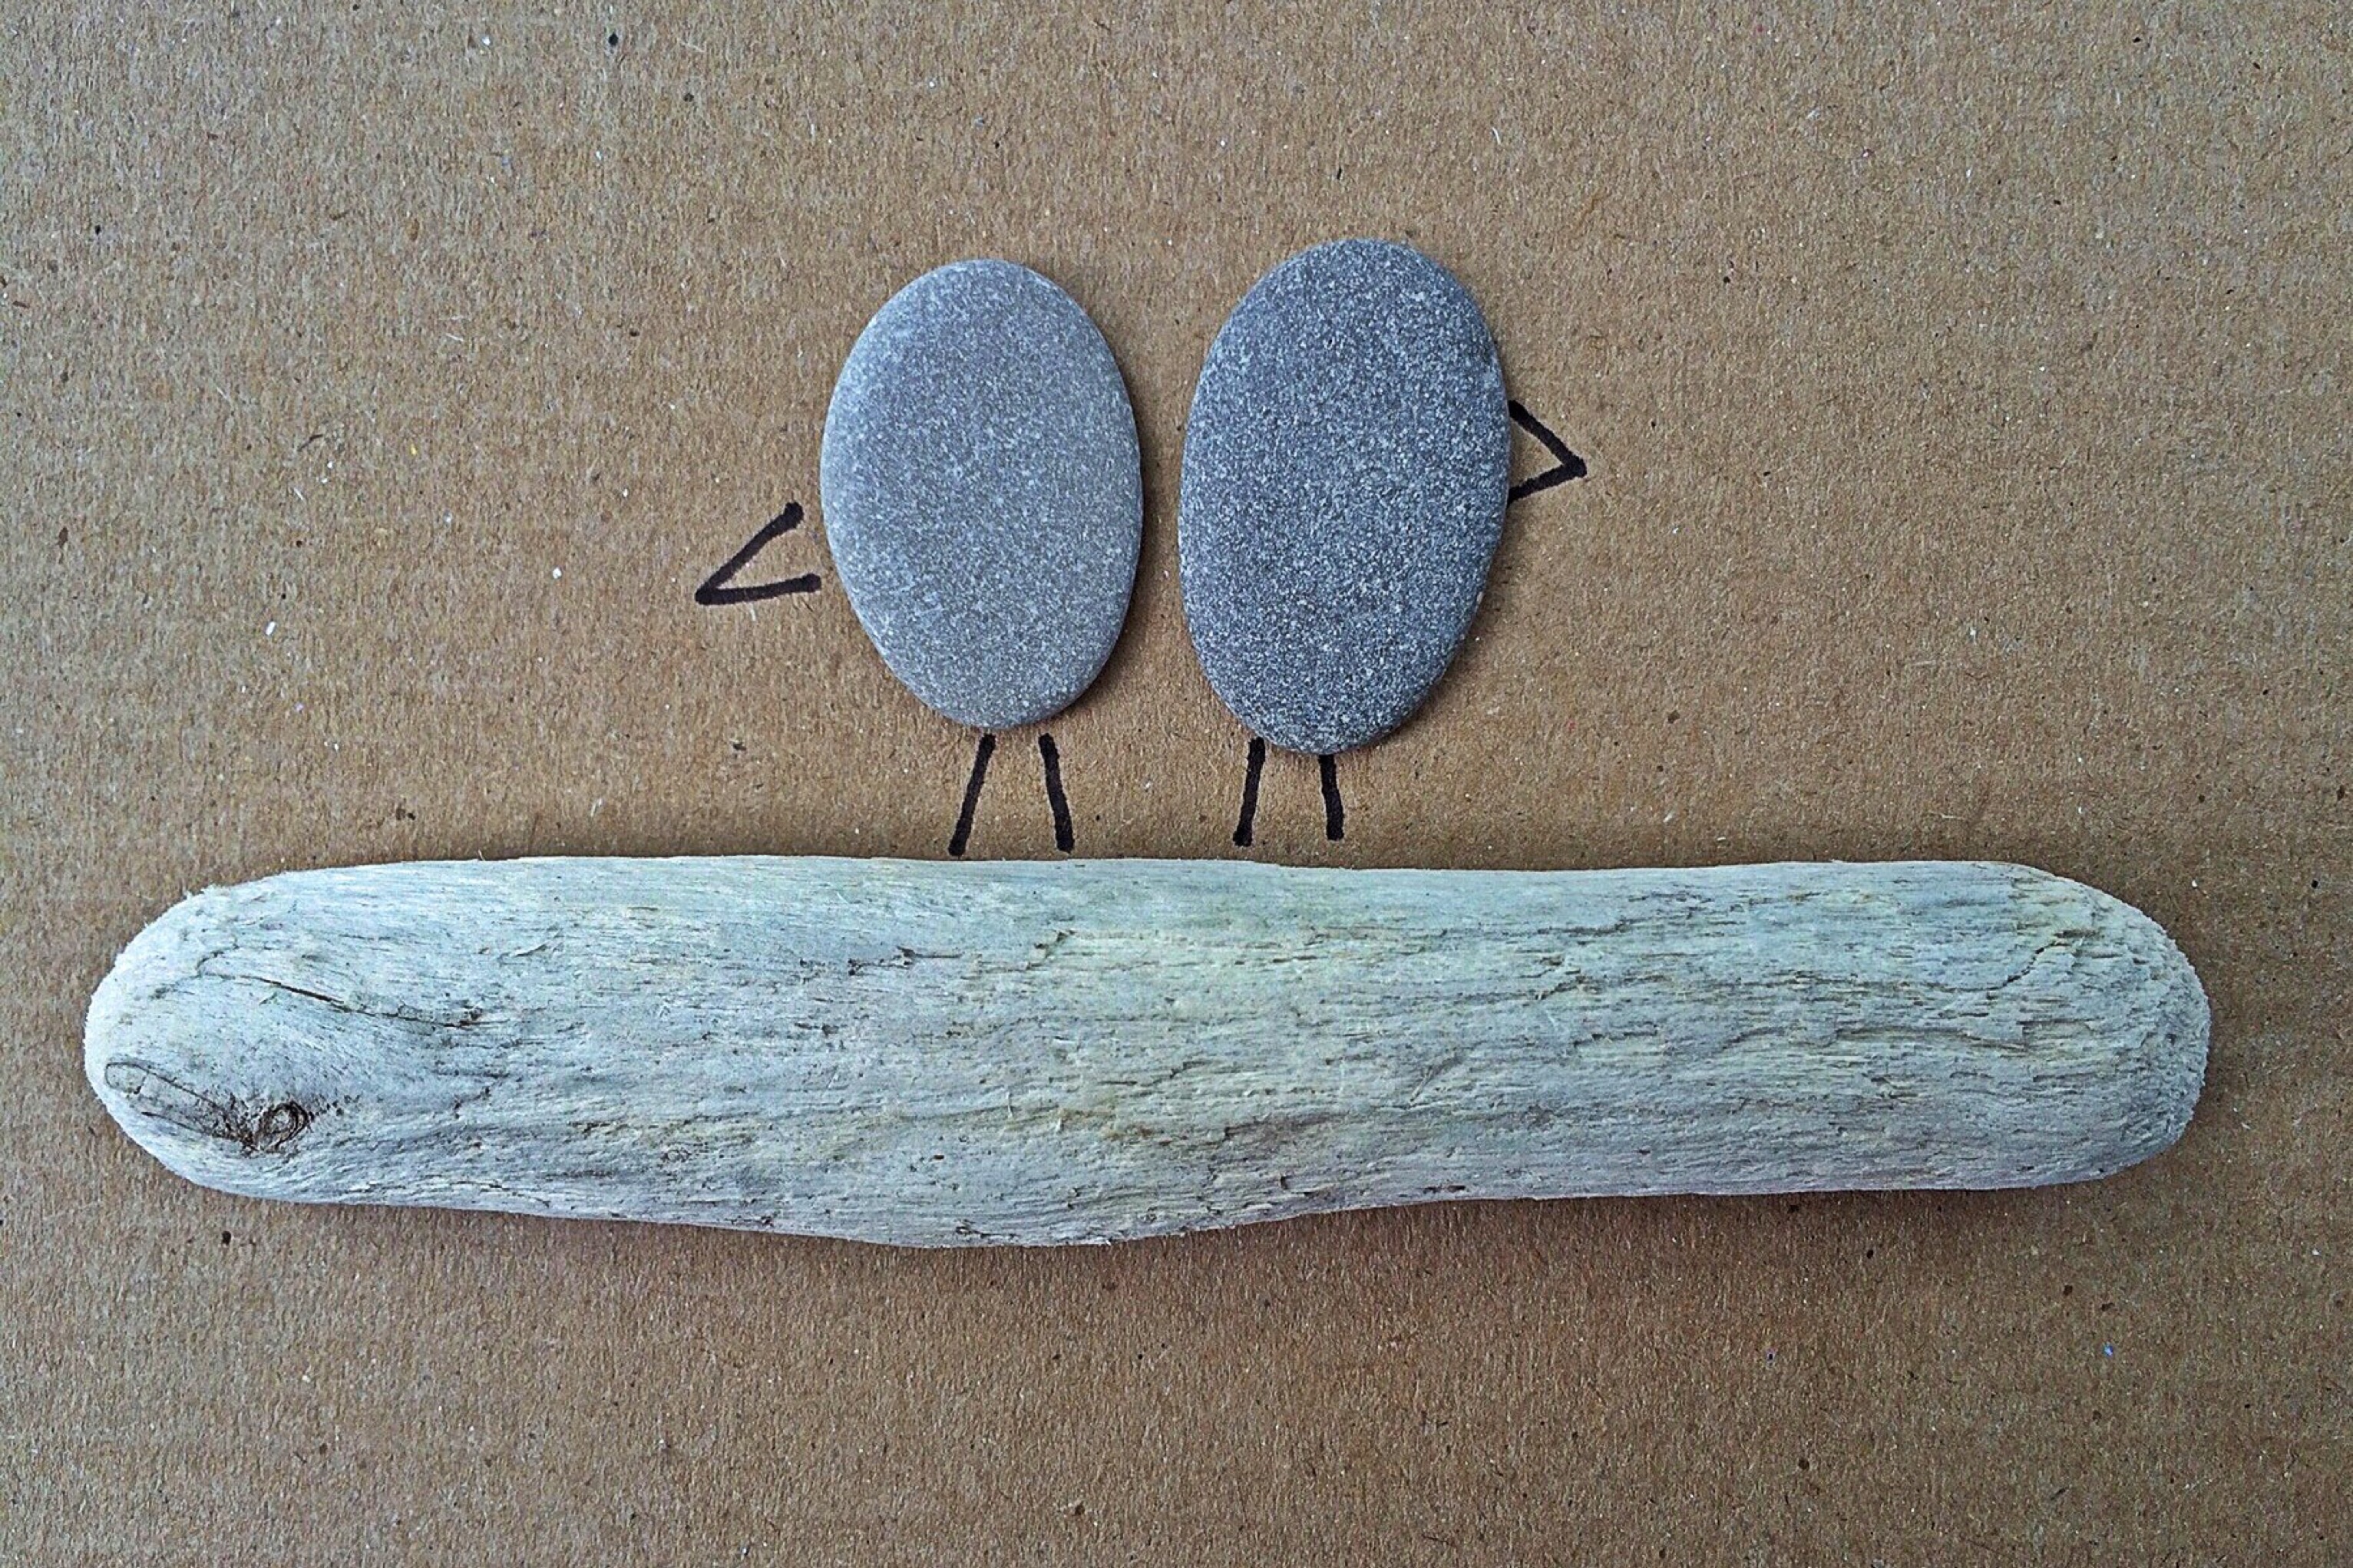
driftwood, rock, wing, wood, surfboard, blue, craft, birds, art, surfing equipment and supplies